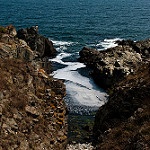
Label: sea